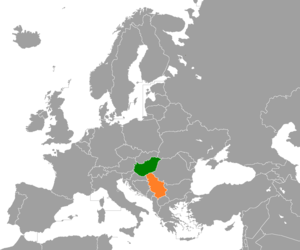
La frontière entre la Hongrie et la Serbie est la frontière séparant la Hongrie et la Serbie.
Les relations entre la Hongrie et la Serbie sont établies le 21 novembre 1882. La Hongrie a une ambassade à Belgrade et un consulat-général à Subotica tandis que la Serbie a une ambassade à Budapest ainsi qu'un consulat-général à Szeged.